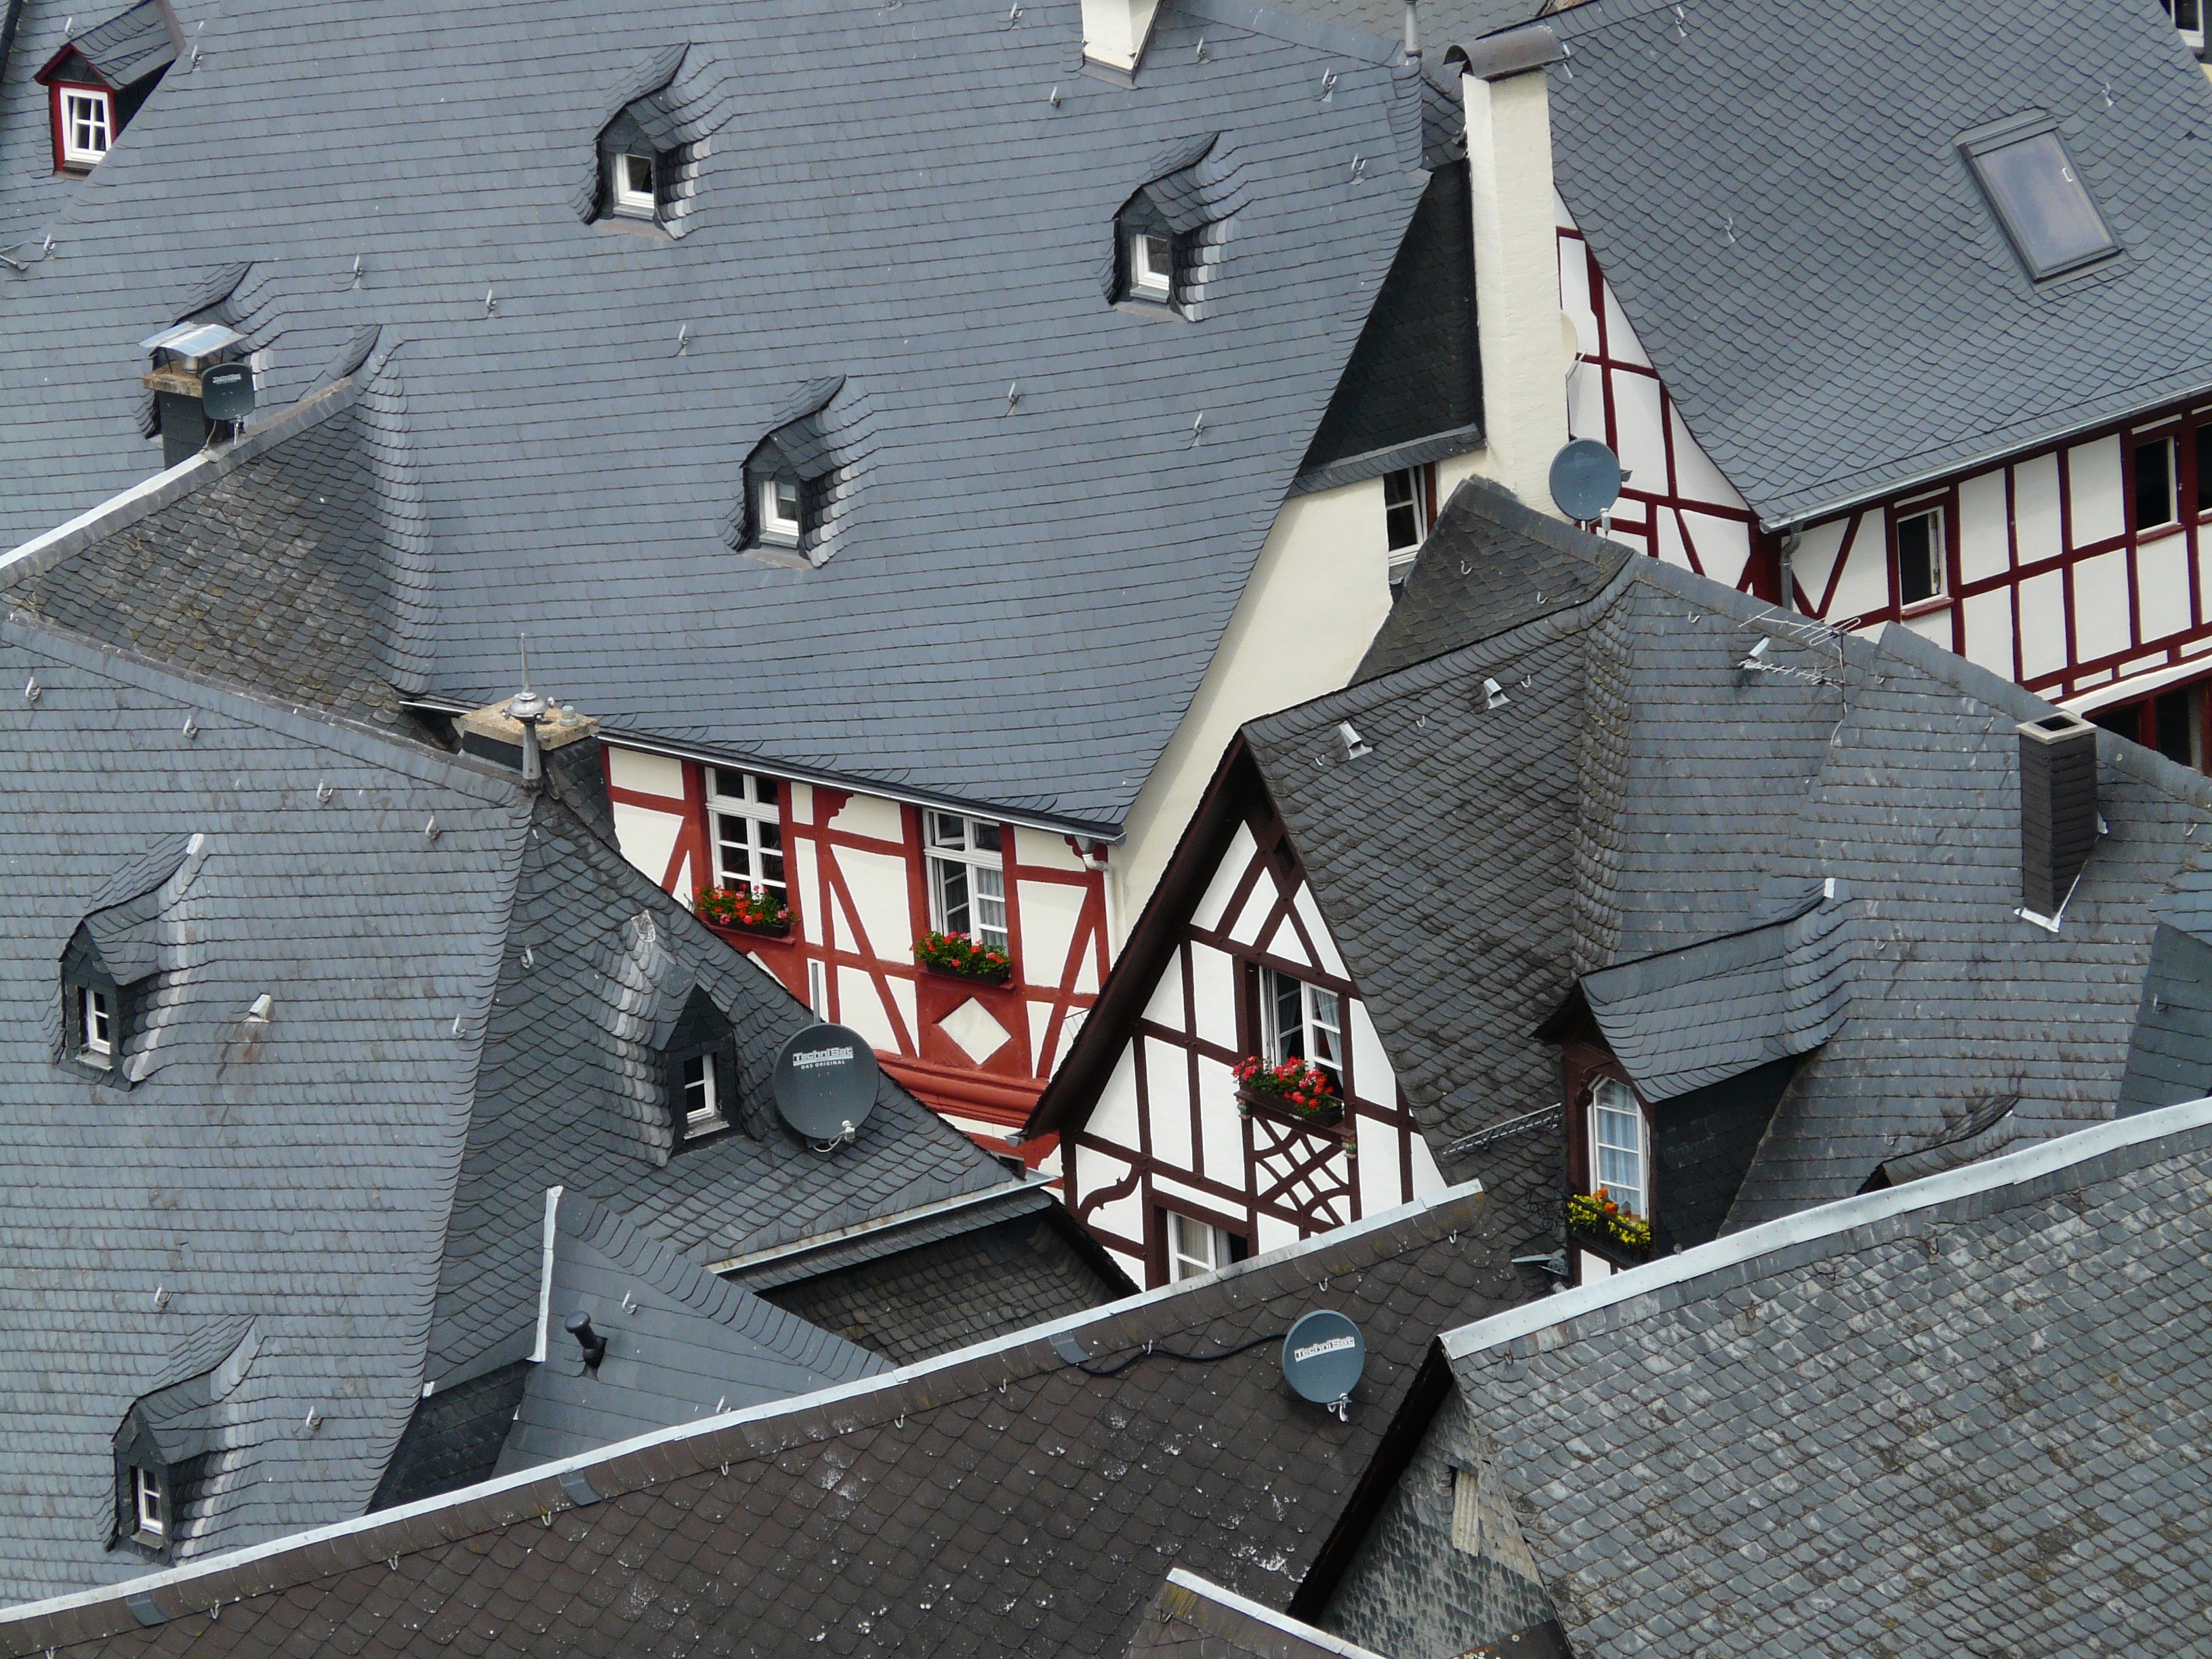
architecture, road, street, roof, city, wall, village, facade, aerial view, structures, art, homes, overview, top, roofs, sachsen, mosel, beilstein, neighbourhood, truss, fachwerkh user, municipality, houses facades, urban area, schieferdaecher, district of cochem zell, chieferdaecher